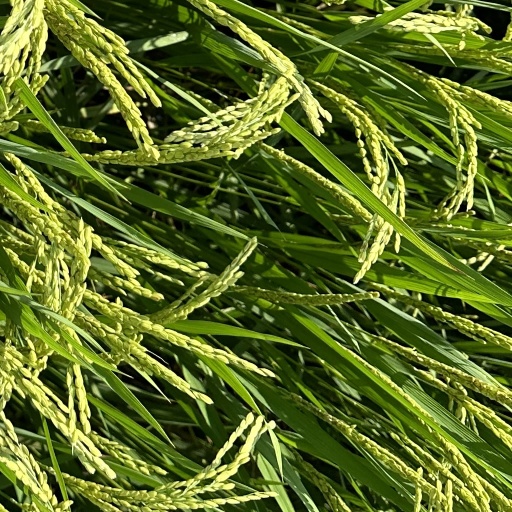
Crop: rice